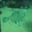
Label: flatfish